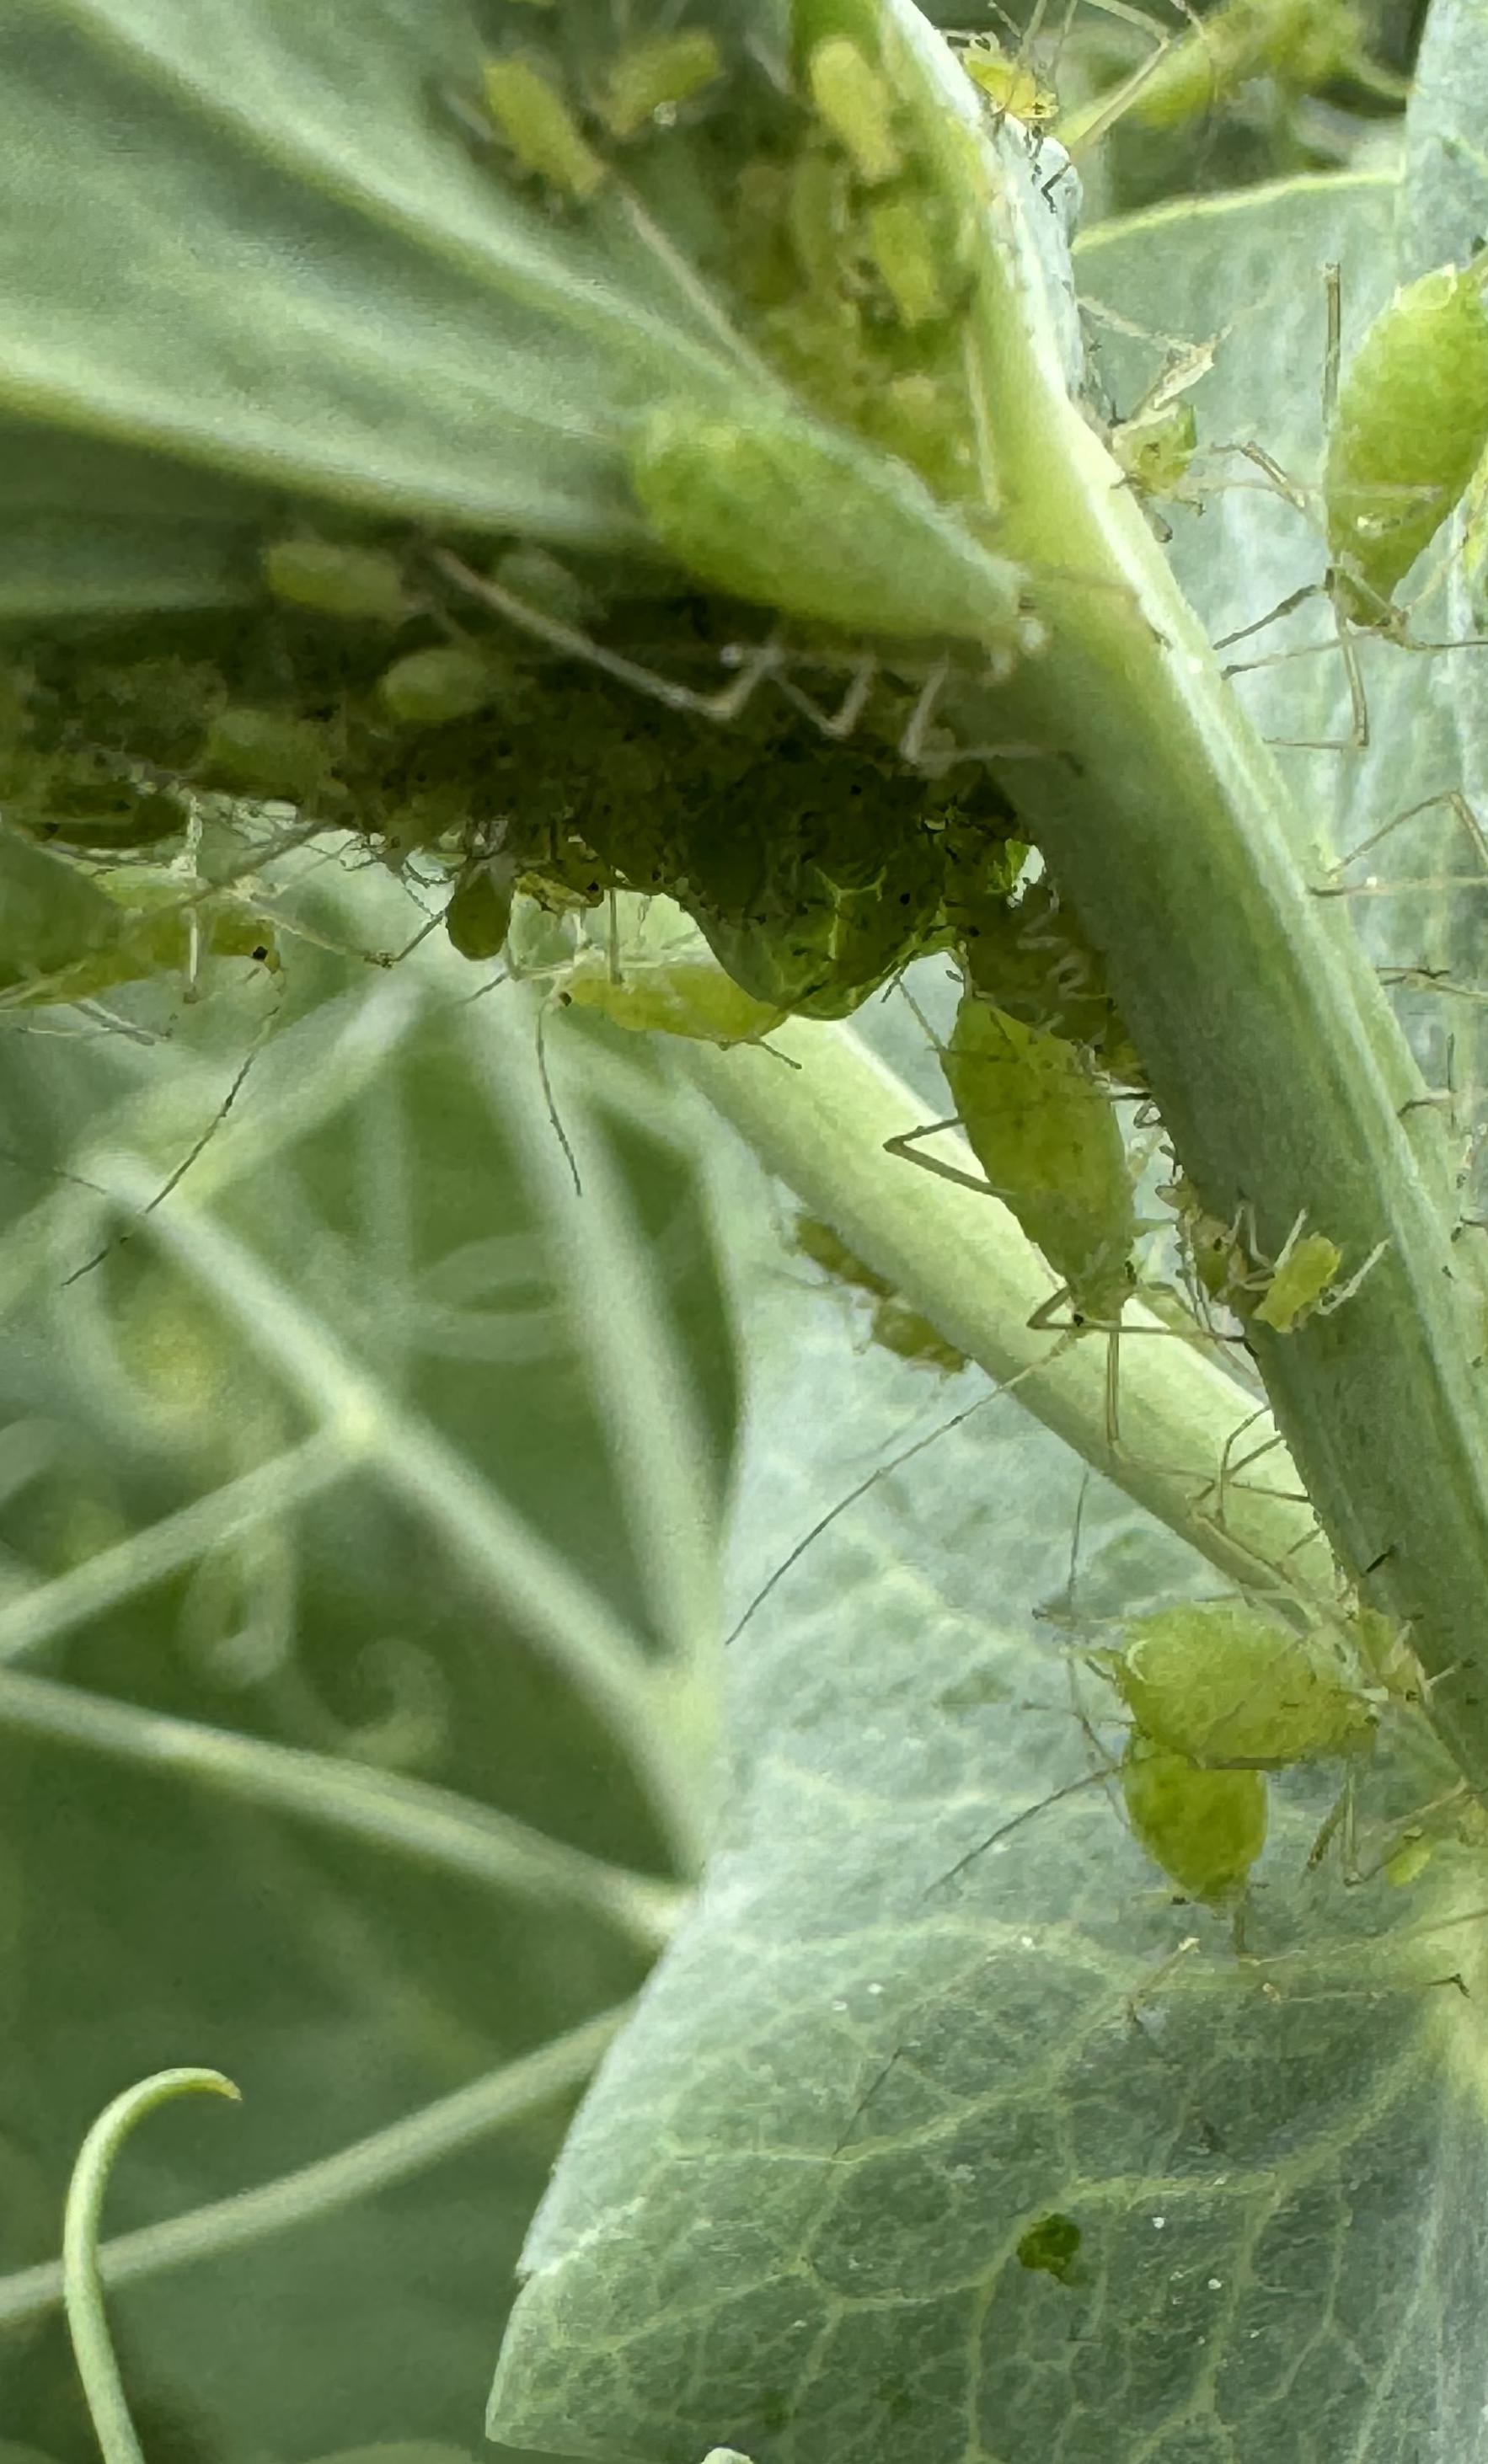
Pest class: pea_aphid